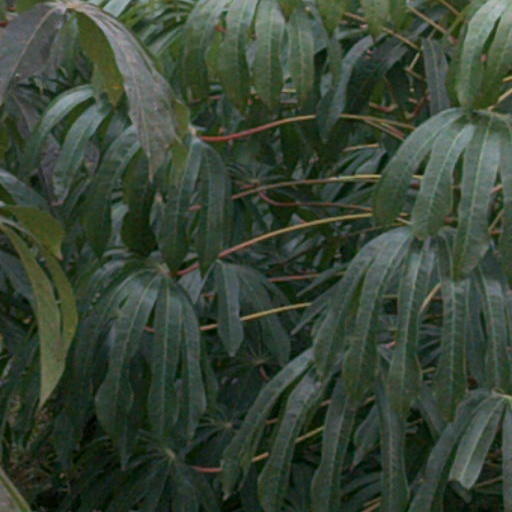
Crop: cassava